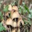
Label: mushroom